The Story of G.I. Joe

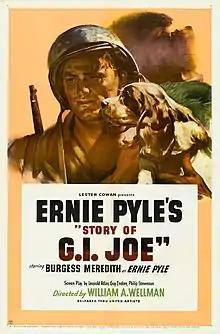
Theatrical release poster

The Story of G.I. Joe, also credited in prints as "Ernie Pyle's Story of G.I. Joe", is a 1945 American war film directed by William A. Wellman and starring Burgess Meredith and Robert Mitchum. The film was nominated for four Academy Awards, including Mitchum's only career Oscar nomination.